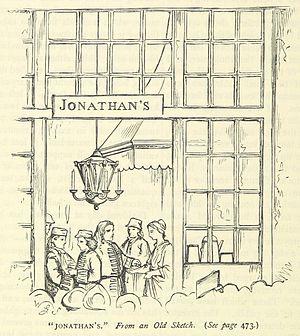
Jonathan's Coffee-House est la première véritable bourse des valeurs britanniques au sens où s'y échangeaient des actions de société, constituant leurs capitaux propres et non des emprunts ou des contrats de marchandises.